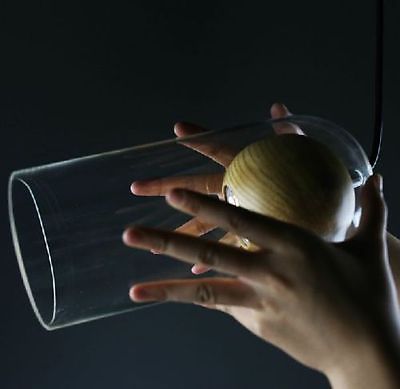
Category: lamp